John Elliotson

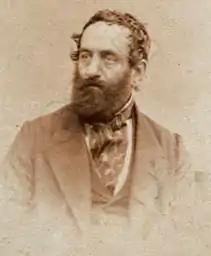
John Elliotson in his last years

In August 1838, Thomas Wakley conducted a series of experiments on the sisters in front of several witnesses. His tests focussed on whether the girls could tell 'mesmerised' from 'unmesmerised' water. When they failed to do this consistently, he denounced them as frauds and proclaimed mesmerism a complete fallacy. In fact, the experiments did not prove the girls were faking nor did they show that mesmerism was false. By the end of 1838, however, Elliotson was forced to resign from the hospital. The Council of the University College, after months of deliberation, passed a resolution on 27 December 1838, ""That the Hospital Committee be instructed to take such steps as they shall deem most advisable, to prevent the practice of Mesmerism or Animal Magnetism within the Hospital""; and Elliotson, on reading the contents of the resolution, resigned all of his appointments forthwith.